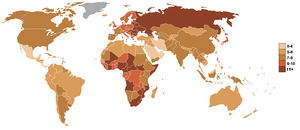
Cet article présente la liste des pays par taux de mortalité.
En démographie, le taux de mortalité est le rapport entre le nombre annuel de décès et la population totale moyenne sur une période et dans un territoire donné.